Aero A.11

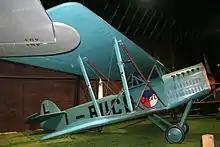
Replica Ab.11 in Prague Aviation Museum, Kbely

The Aero A.11 was the basis of the later Aero A.25 Aero A.29, Aero A.30, and Aero A.32 aircraft.